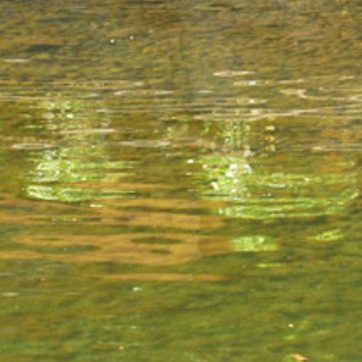
Material: water